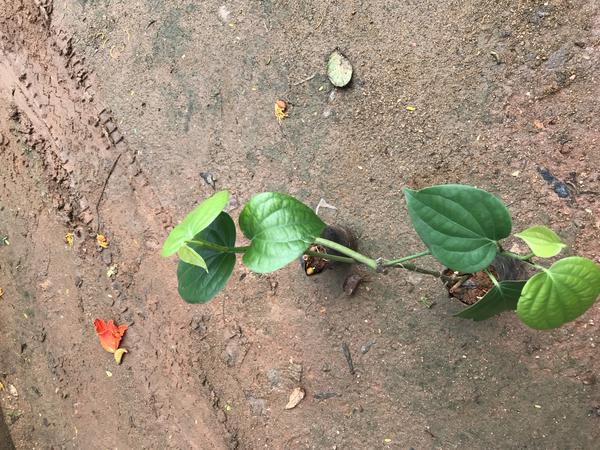
Plant: Pepper